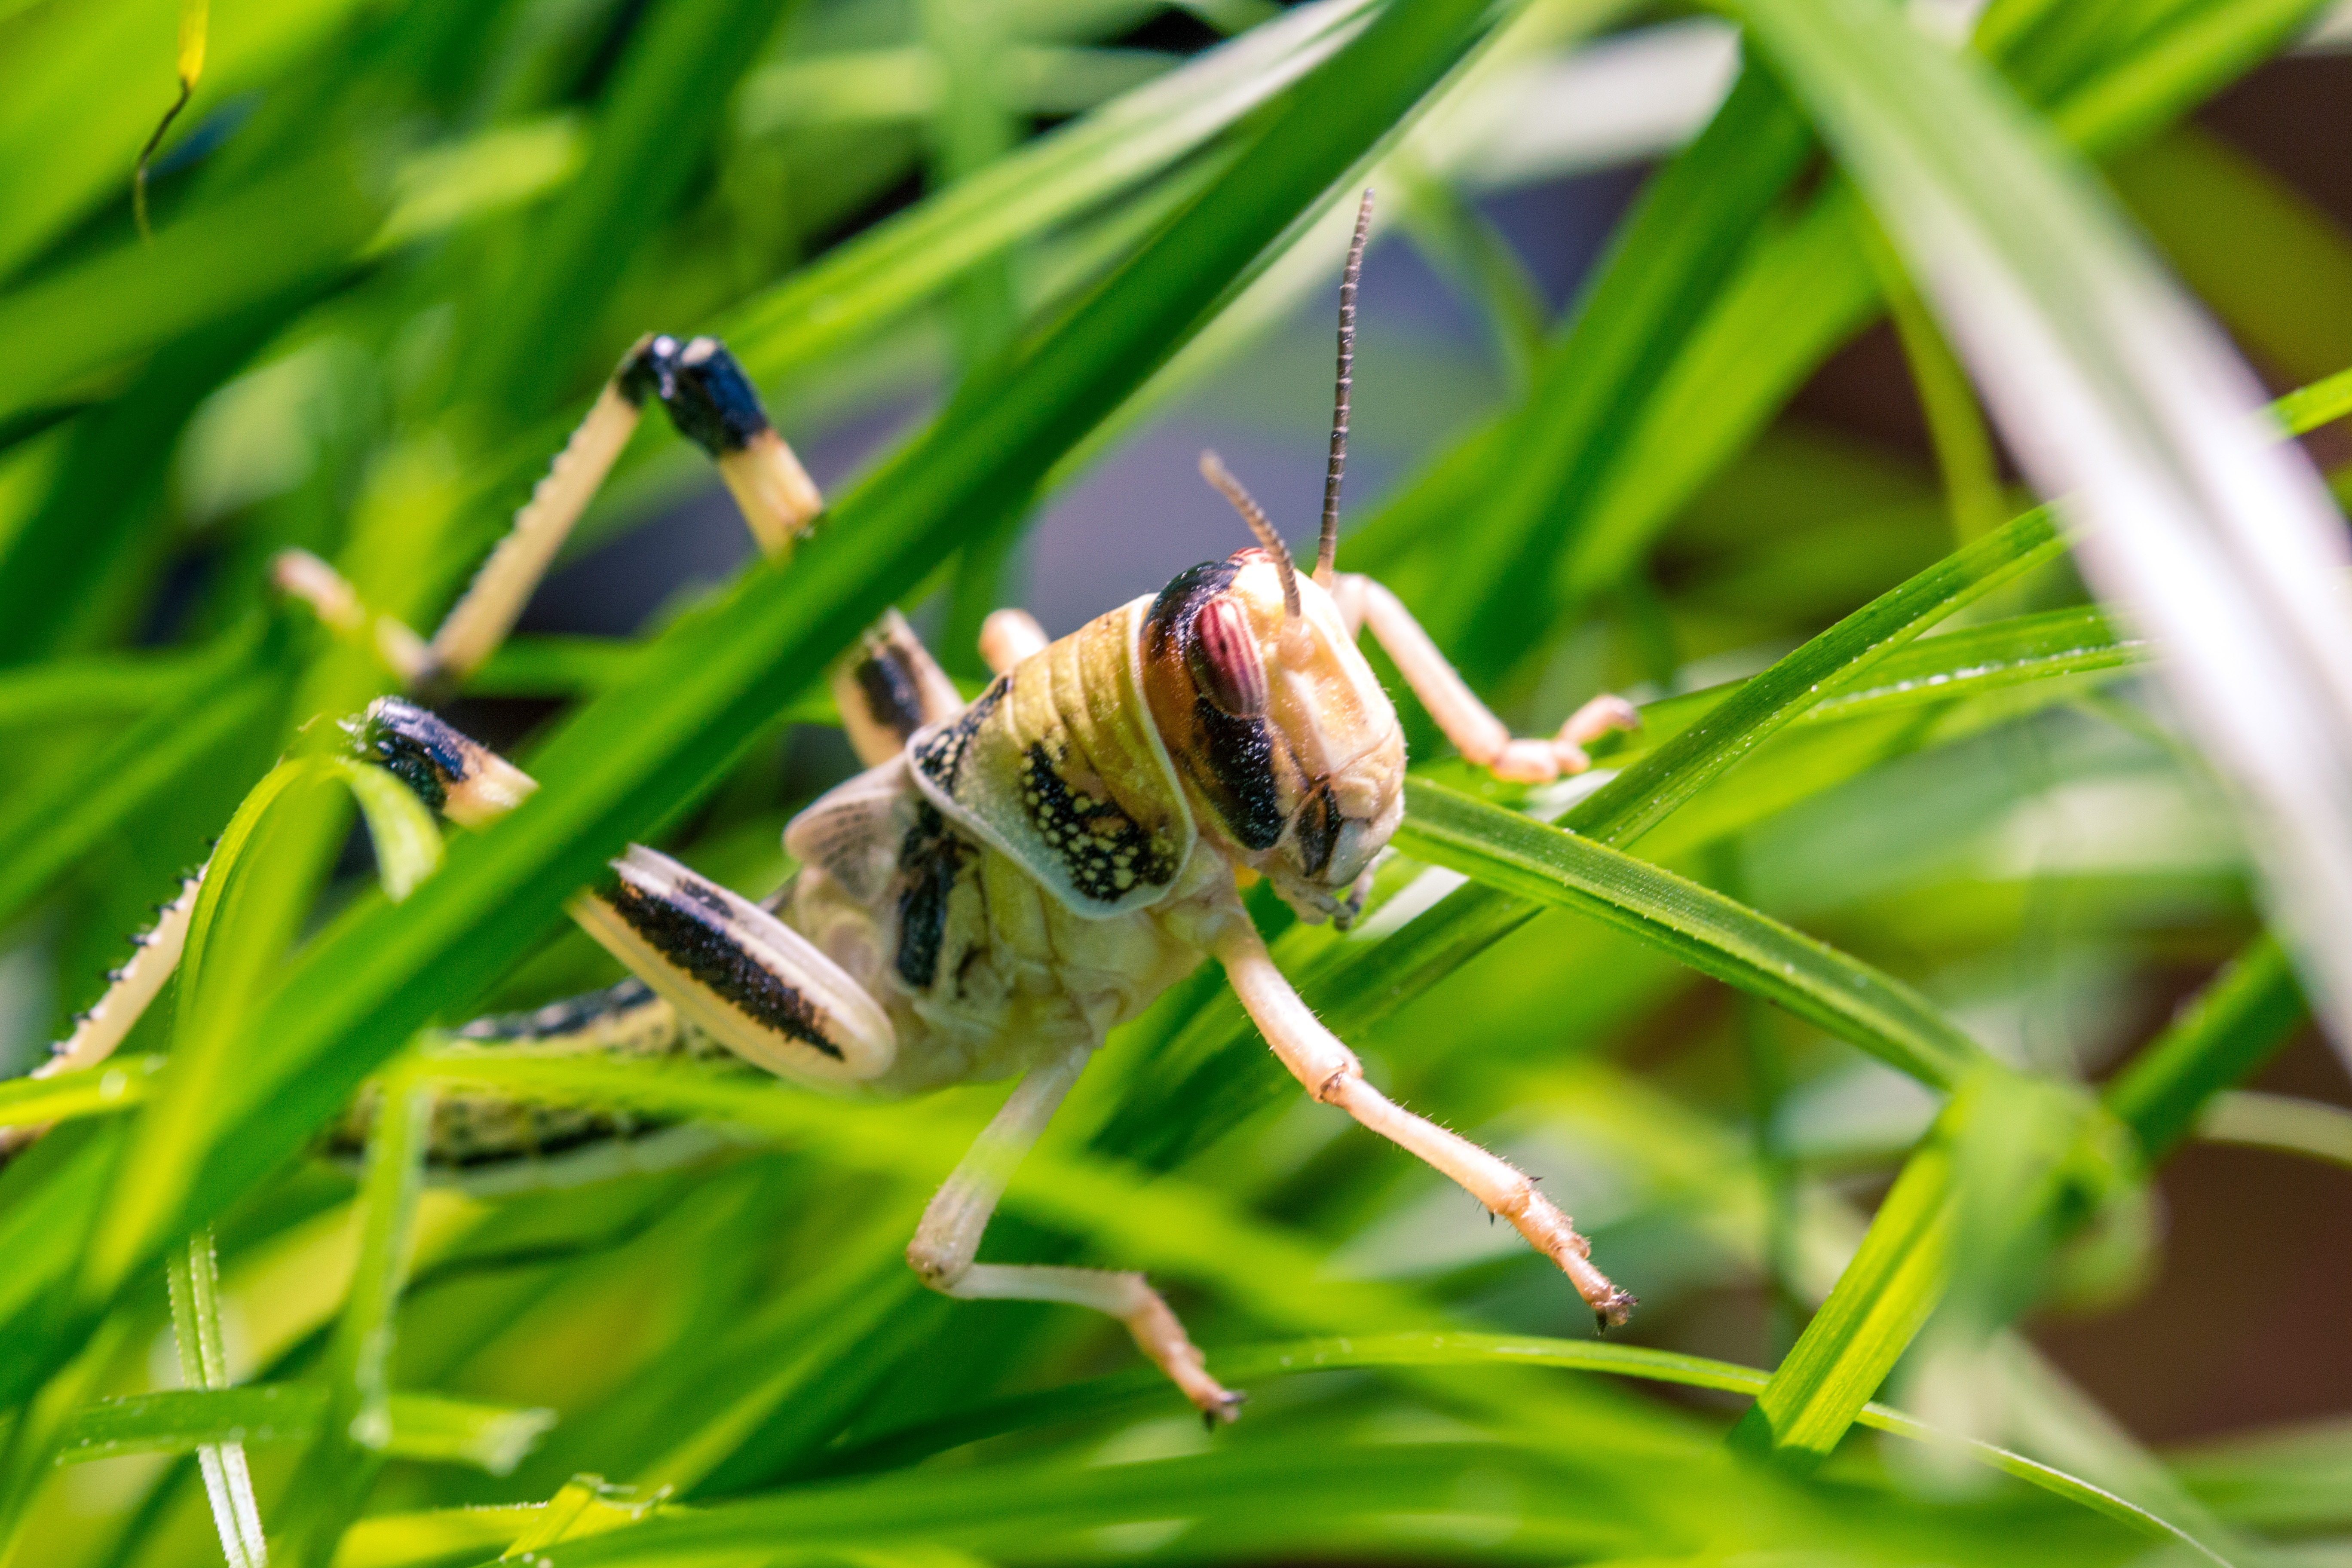
nature, grass, meadow, flower, green, insect, botany, flora, fauna, invertebrate, close up, bee, pest, grasshopper, prey, subadult, macro photography, arthropod, animal insect, membrane winged insect, desert locust, migratory locust, schistocerca gregaria, world hunger, high protein